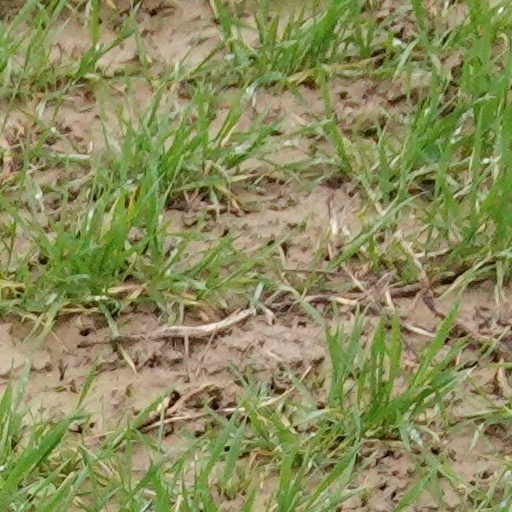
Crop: wheat